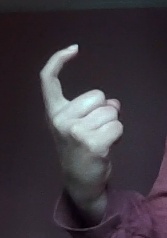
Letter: ra